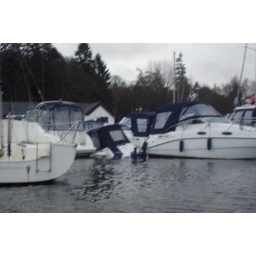
Taken once water had dropped 3ft. Over 30 boats sank on the marina and over 60 properties were flooded on the marina